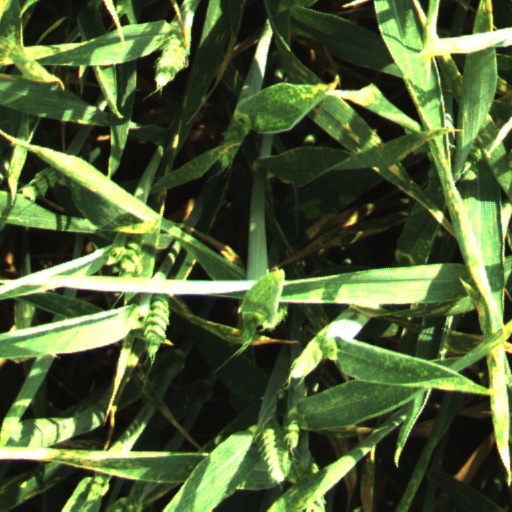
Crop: wheat